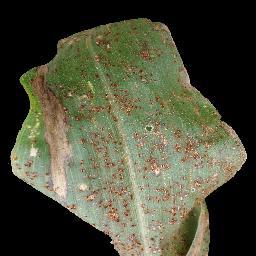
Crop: corn
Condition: (maize)_common_rust